Capulin Volcano

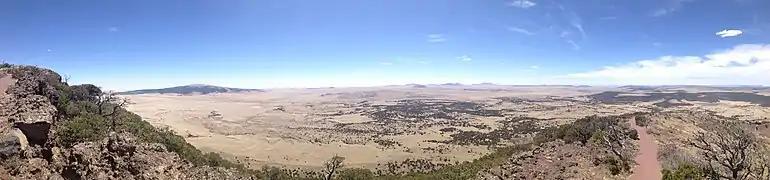
Panorama view from the top

The volcano's most recent eruption occurred approximately 56,000 to 62,000 years ago, based on recent radiometric dating techniques. This is significantly older than earlier estimates, which had suggested an eruption within the last 10,000 years. Prior to 1995, no absolute age determinations had been made for the rocks at Capulin. In that year, two dating methods were used to refine the eruption's age.